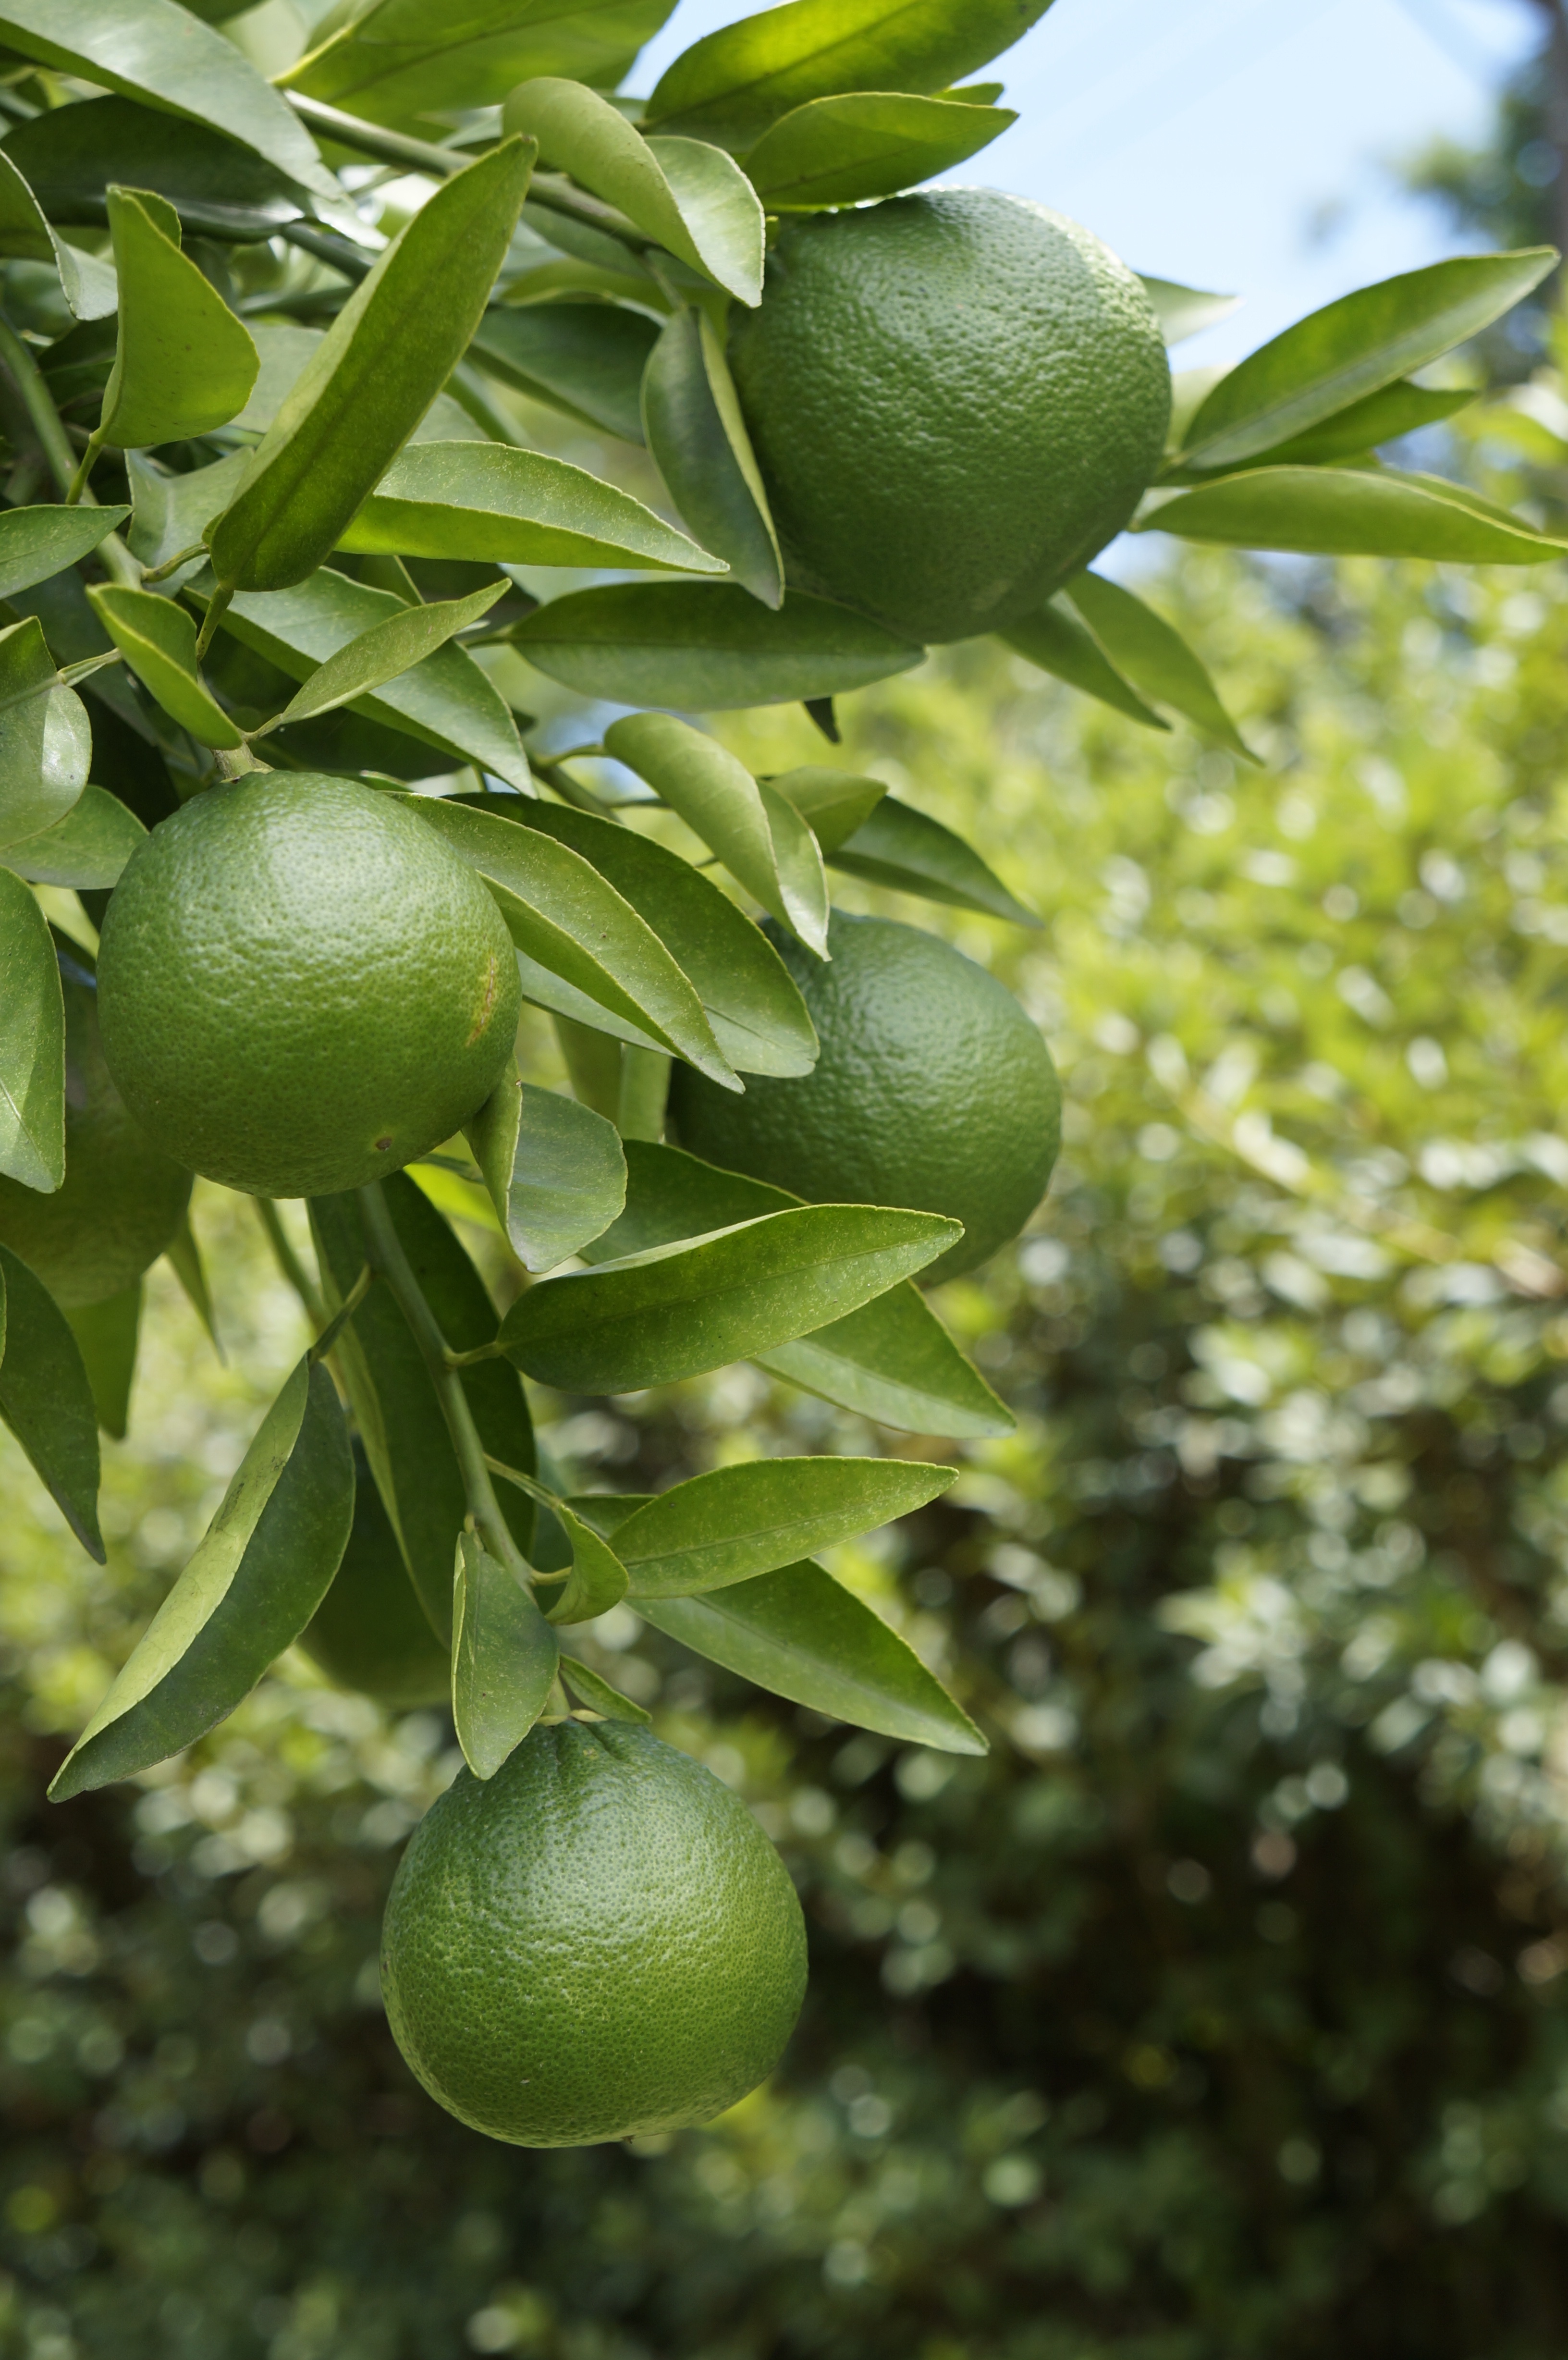
tree, branch, plant, fruit, flower, food, green, produce, evergreen, lemon, lime, shrub, citron, citrus, flowering plant, bitter orange, land plant, key lime, yuzu, calamondin, persian lime